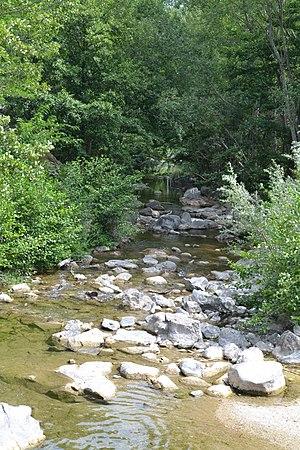
La Desix à Ansignan (Pyrénées-Orientales, France)
Liste des fleuves, rivières et autres cours d'eau qui parcourent en partie ou en totalité le département des Pyrénées-Orientales. La liste présente les cours d'eau, généralement de plus de 10 km de longueur sauf exceptions, par ordre alphabétique, par fleuves et bassin versant, par station hydrologique, puis par organisme gestionnaire ou organisme de bassin.